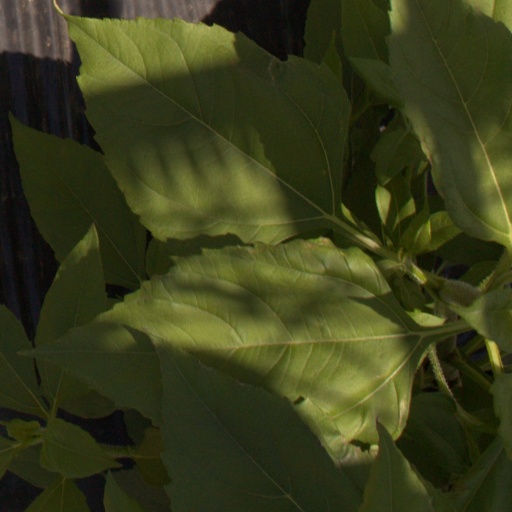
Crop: Jerusalem artichoke